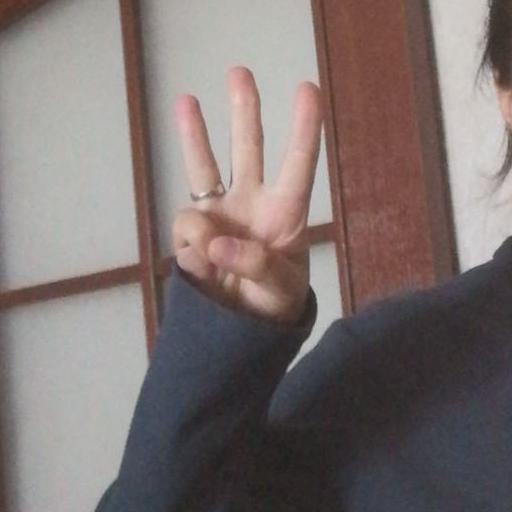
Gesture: three